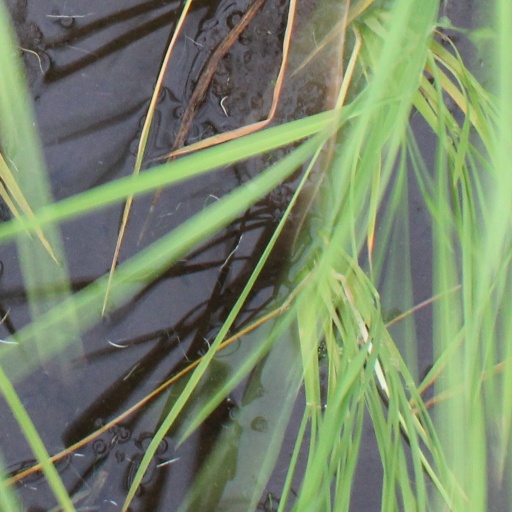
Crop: rice